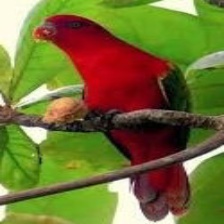
Species: CHATTERING LORY
Scientific name: LORIUS GARRULUS
ImageNet parent category: lorikeet